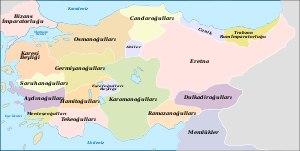
Les Isfendiyarides ou Jandarides ou Djandaroghlu appelés en turc : İsfendiyaroğulları ou Candaroğulları. La dynastie règne d’environ 1290 jusqu’en 1461.